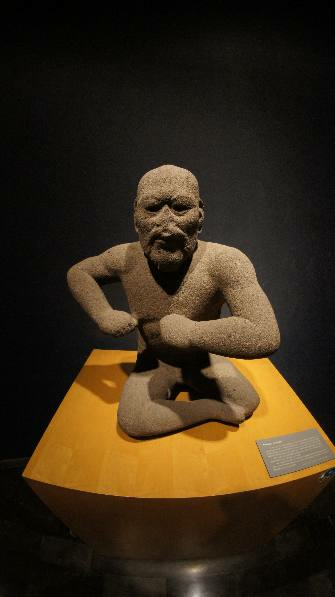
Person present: No